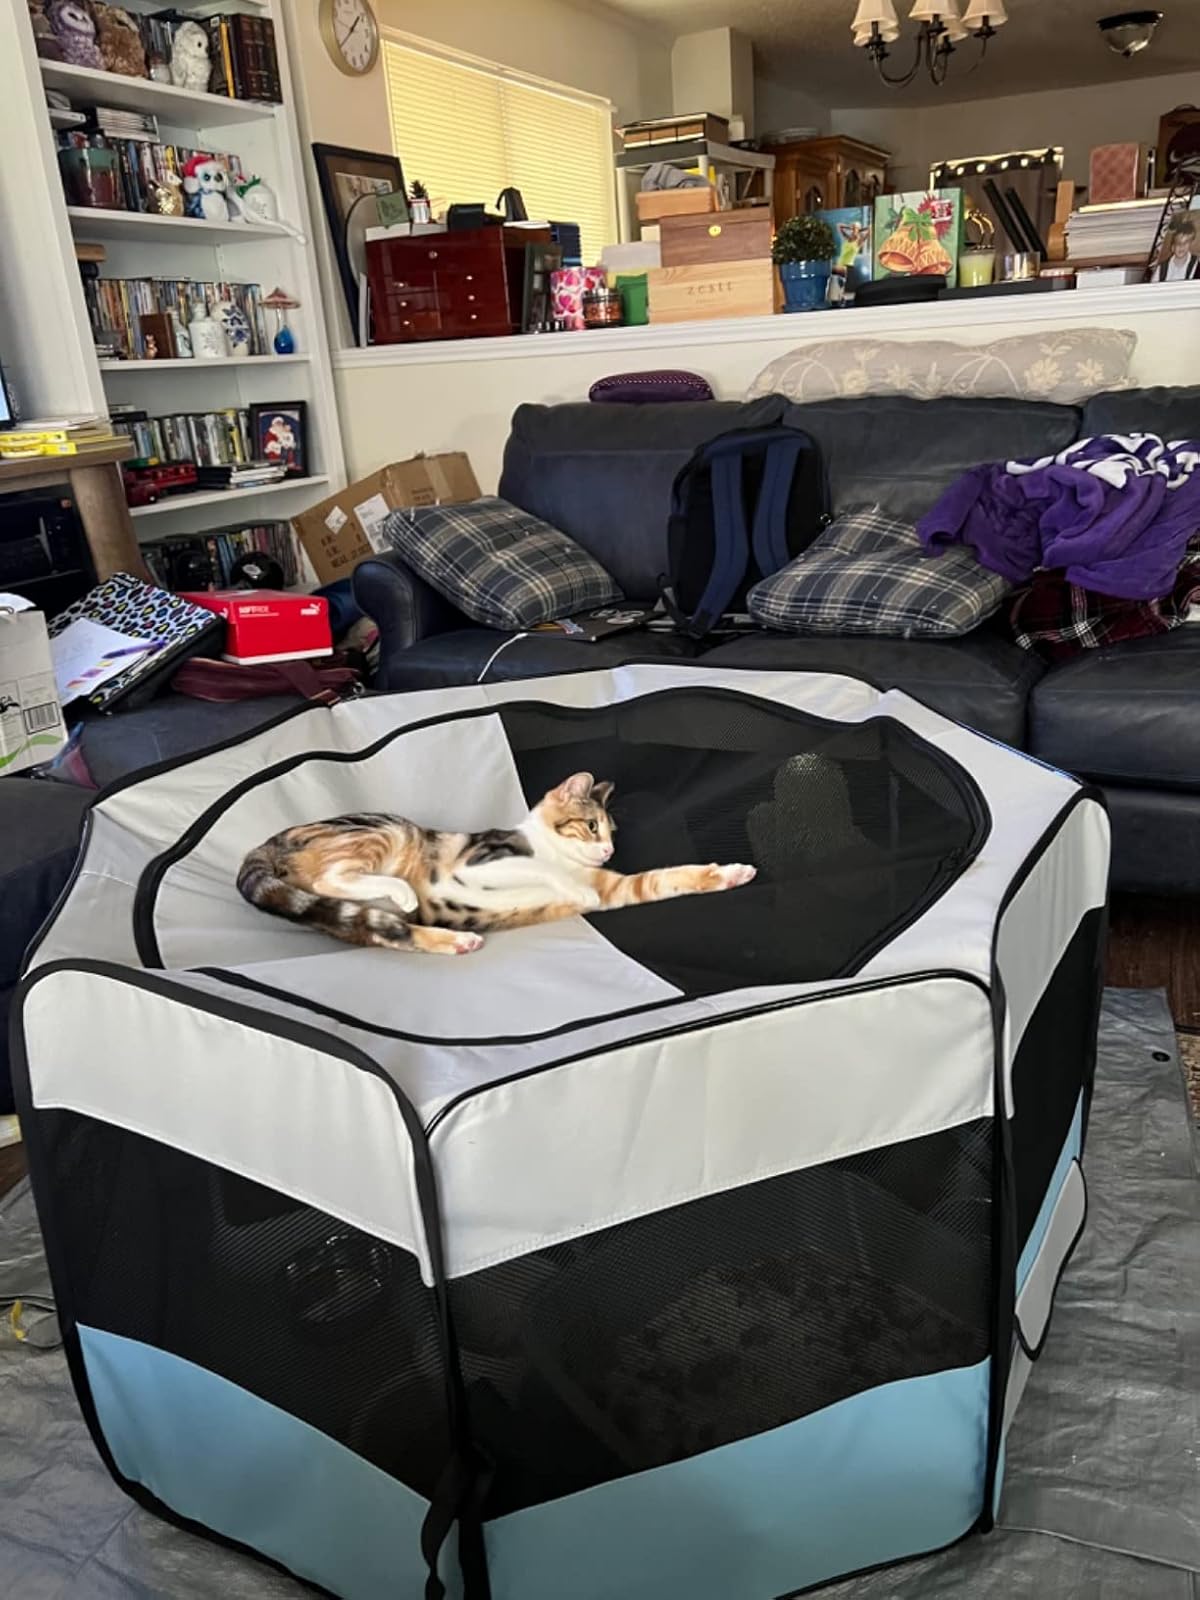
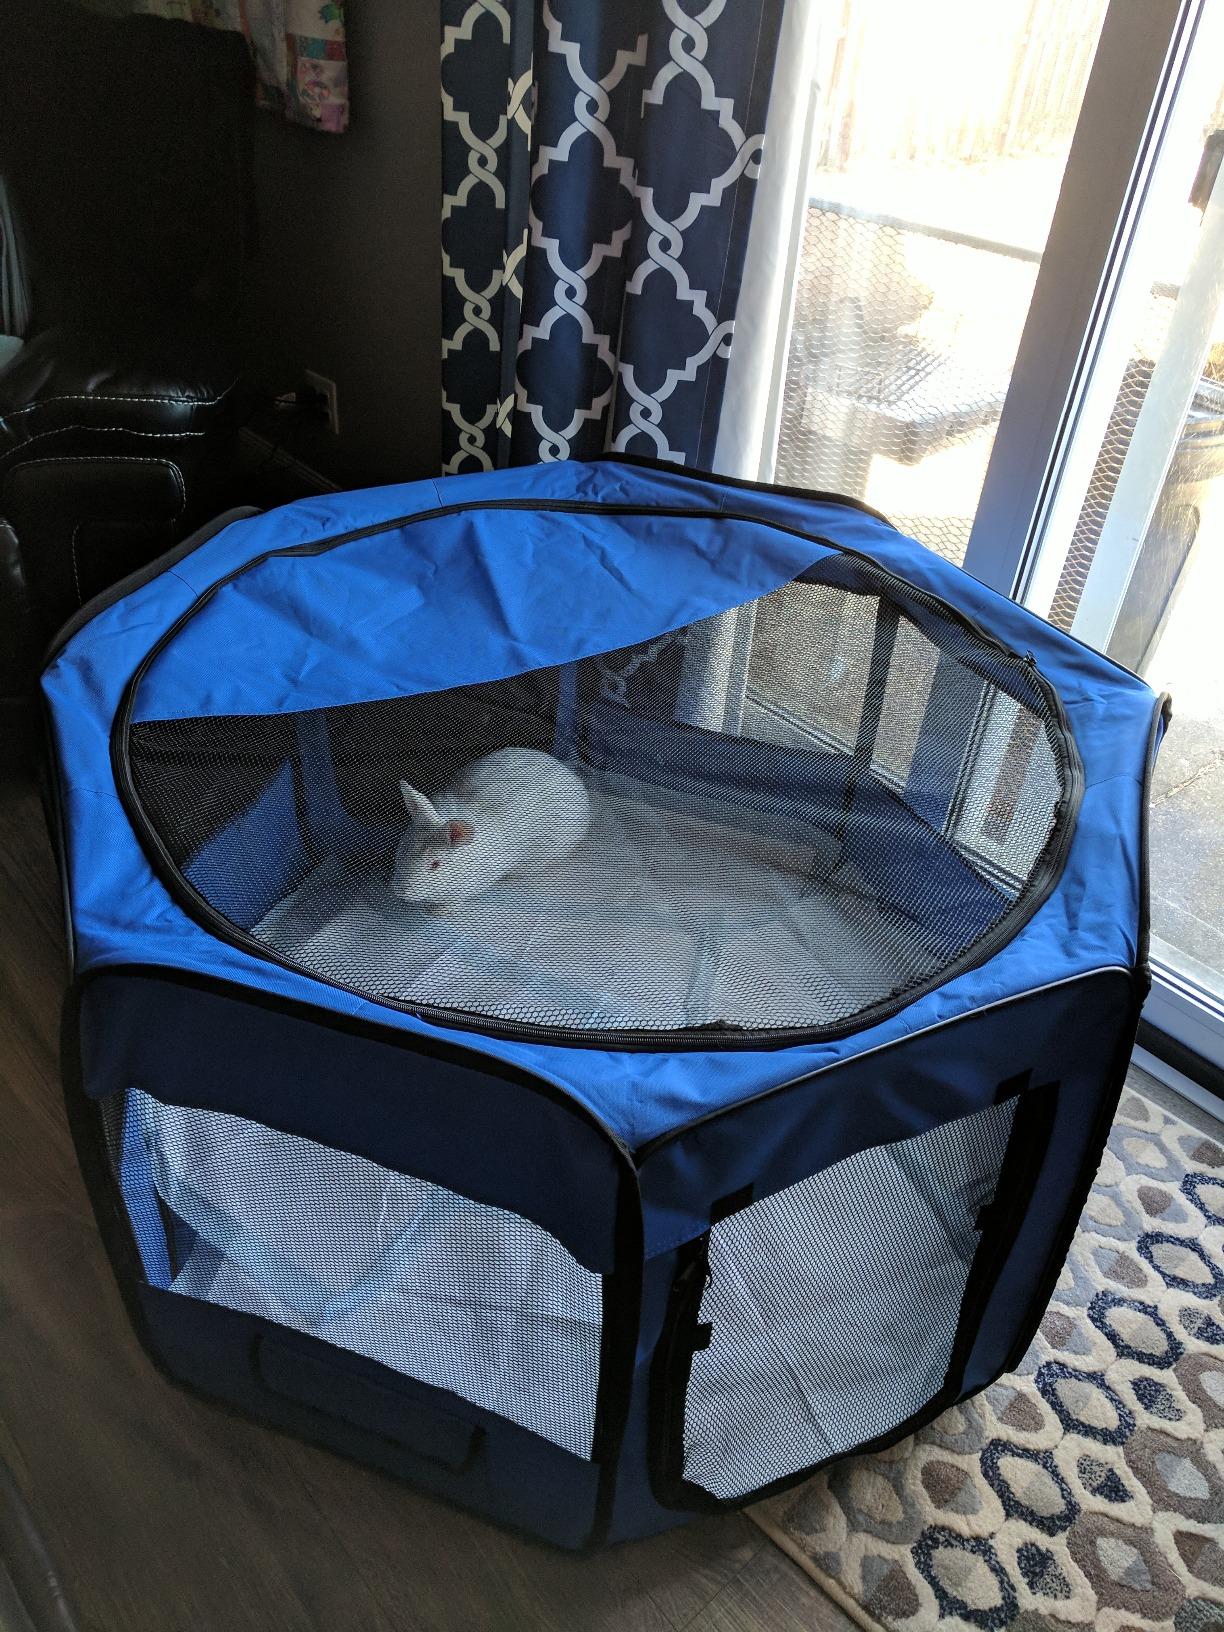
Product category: items_kennel
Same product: no